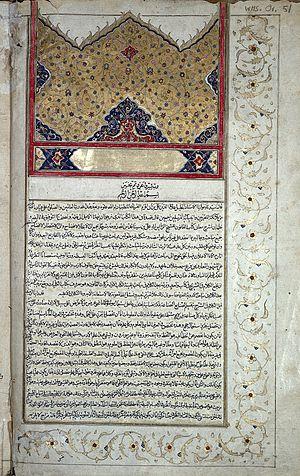
Pour remédier aux graves désordres constatés dans sa gestion, l'hospice d'Aigueperse, en Auvergne, probablement fondé vers l'an 1100, est transformé par Hugues d'Arcy en un chapitre séculier dont le doyen doit être agréé par l'évêque d'Autun, et sa chapelle, consacrée à sainte Marie-Madeleine, est érigée en collégiale.